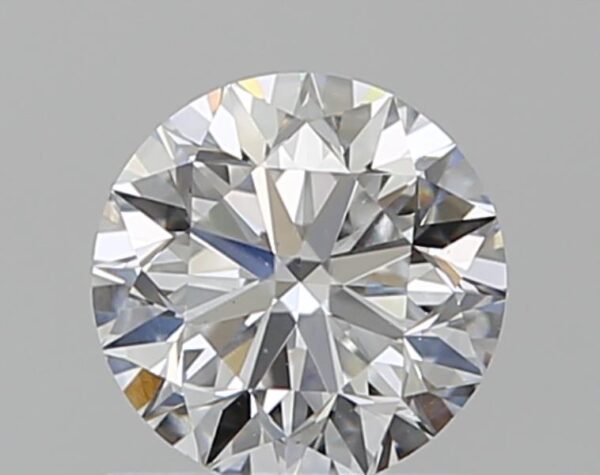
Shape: round
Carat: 0.7
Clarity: VS2
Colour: D
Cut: VG
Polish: EX
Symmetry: EX
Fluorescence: N
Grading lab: GIA
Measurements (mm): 5.55 x 5.58 x 3.57